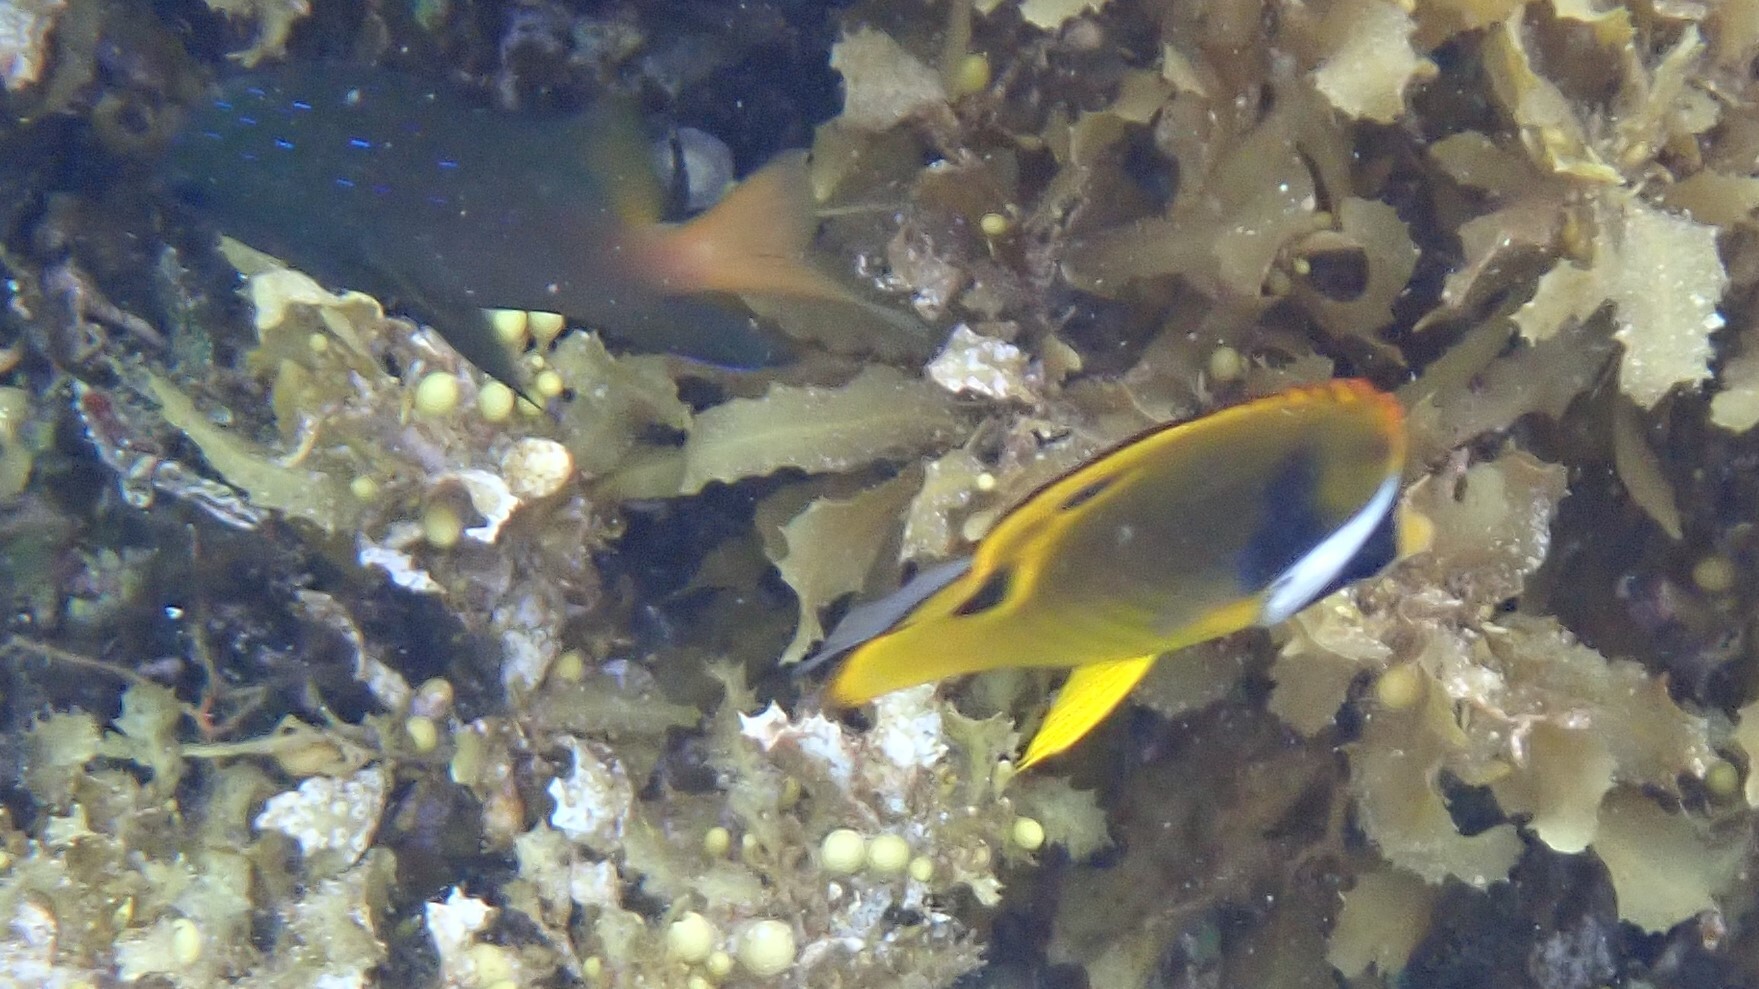
Chaetodon lunula (Raccoon Butterflyfish)